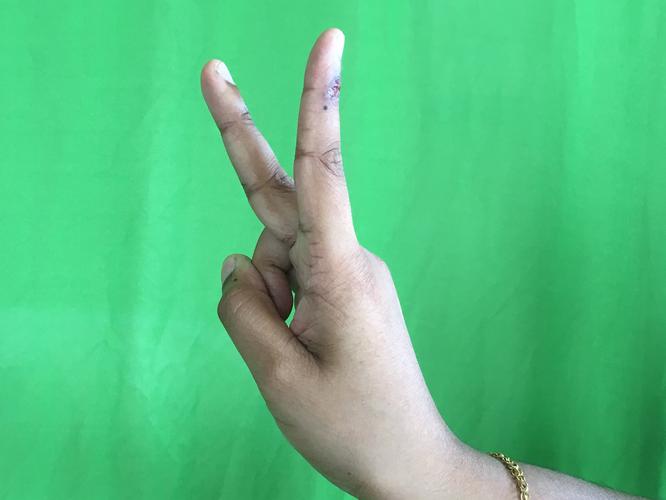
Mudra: Katrimukha
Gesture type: single_hand